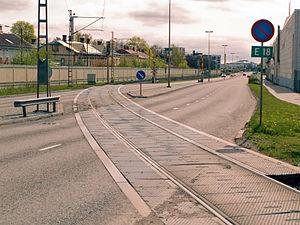
Iso-Heikkilä est un quartier de Turku en Finlande.